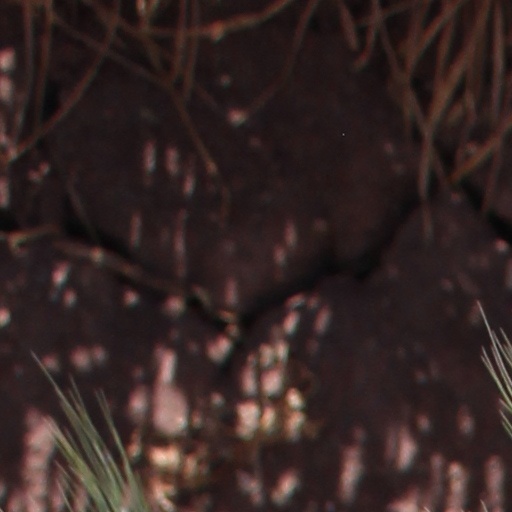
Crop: wheat